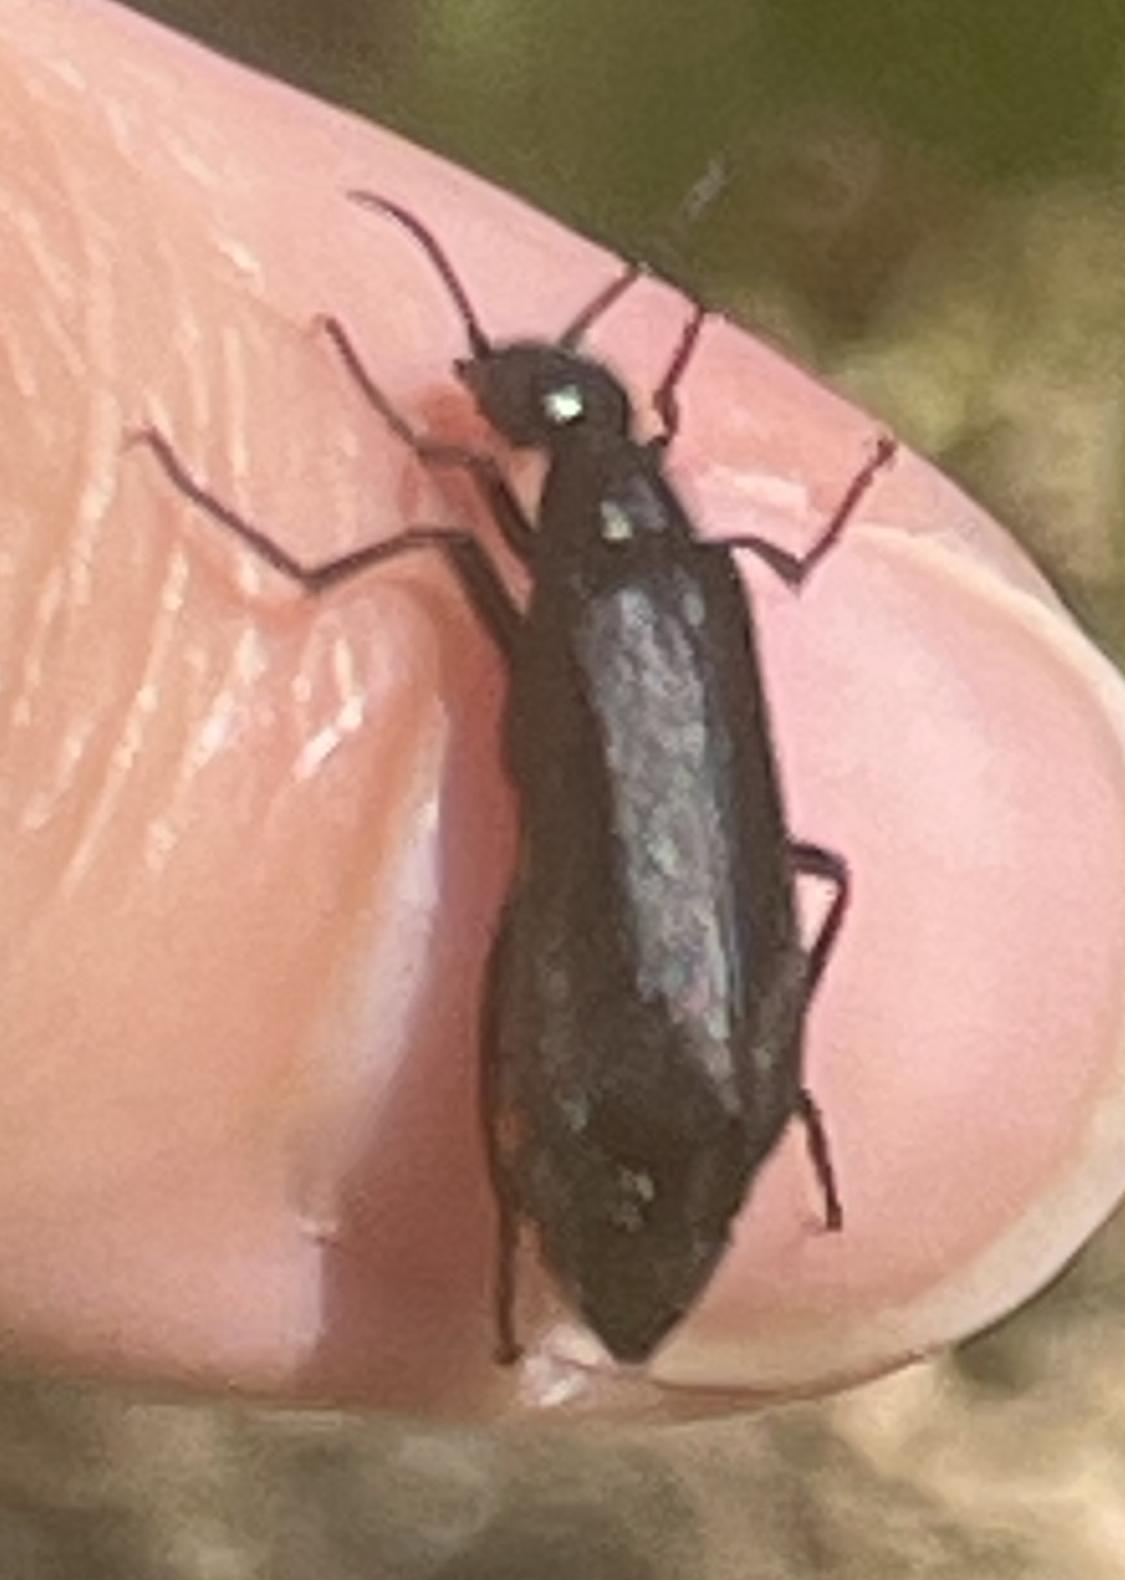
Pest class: occasional_pest